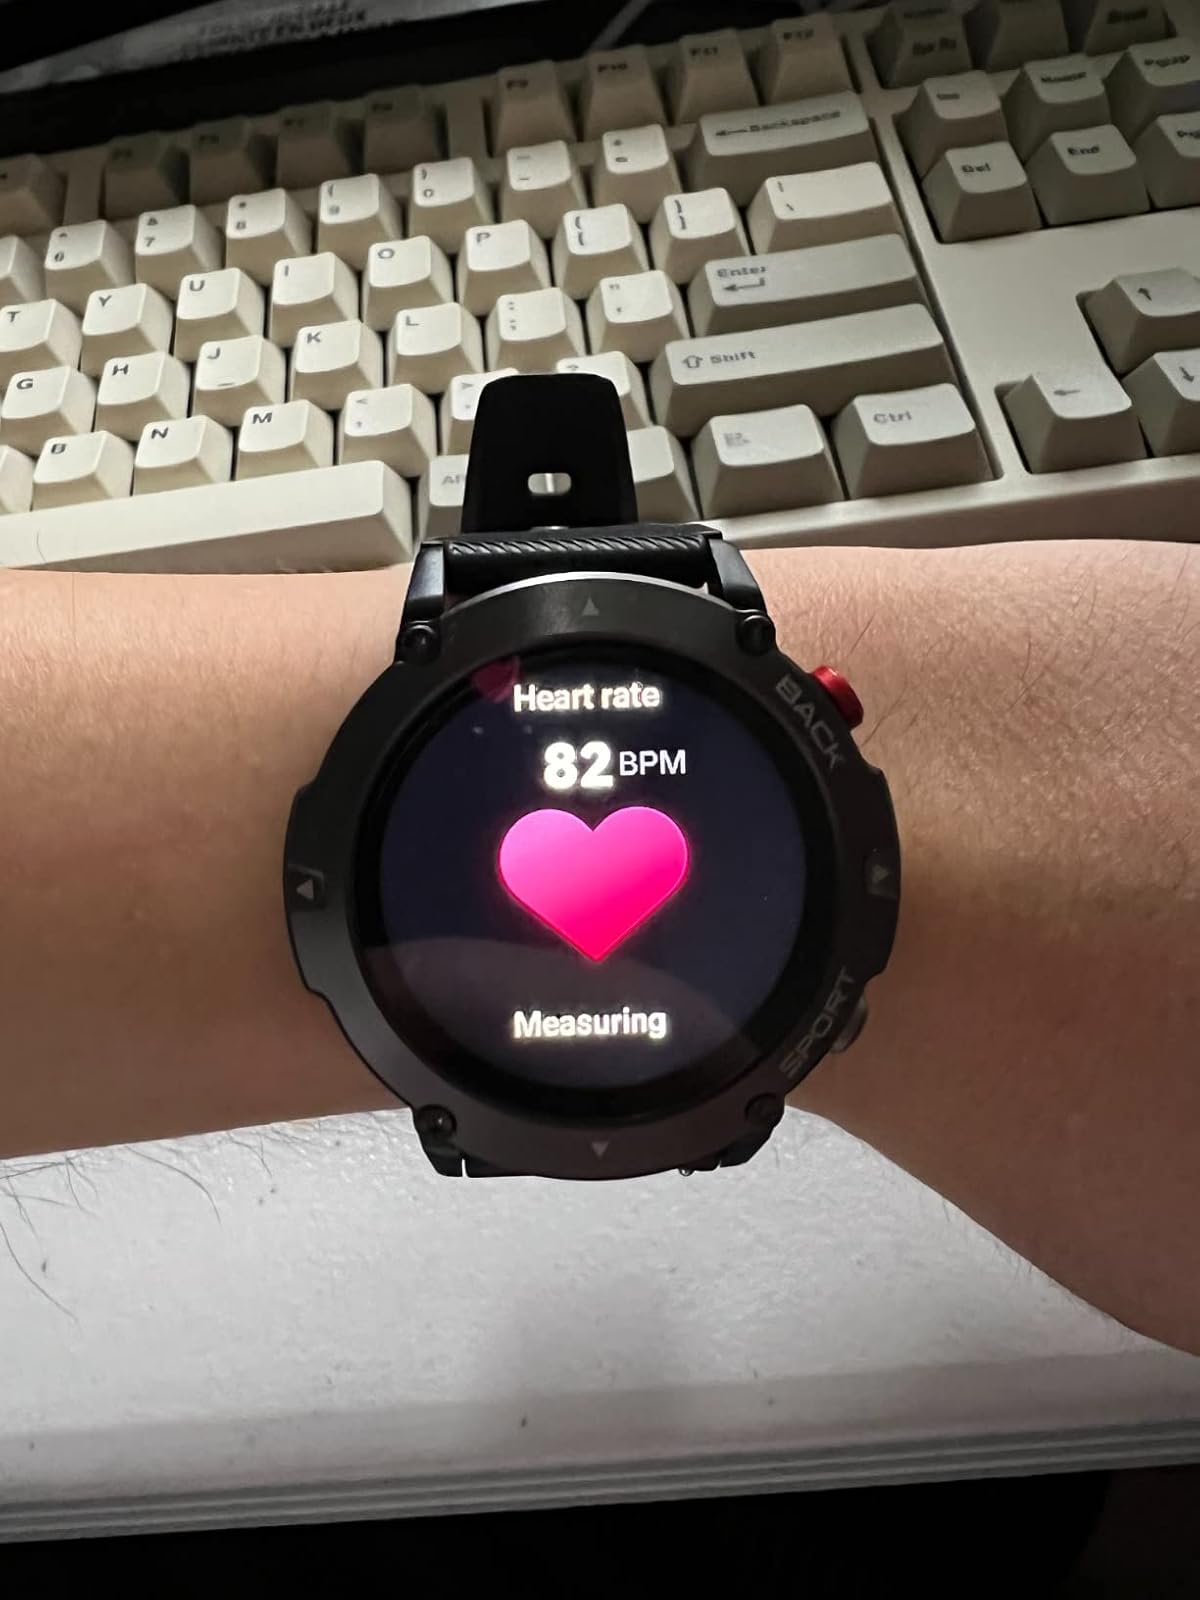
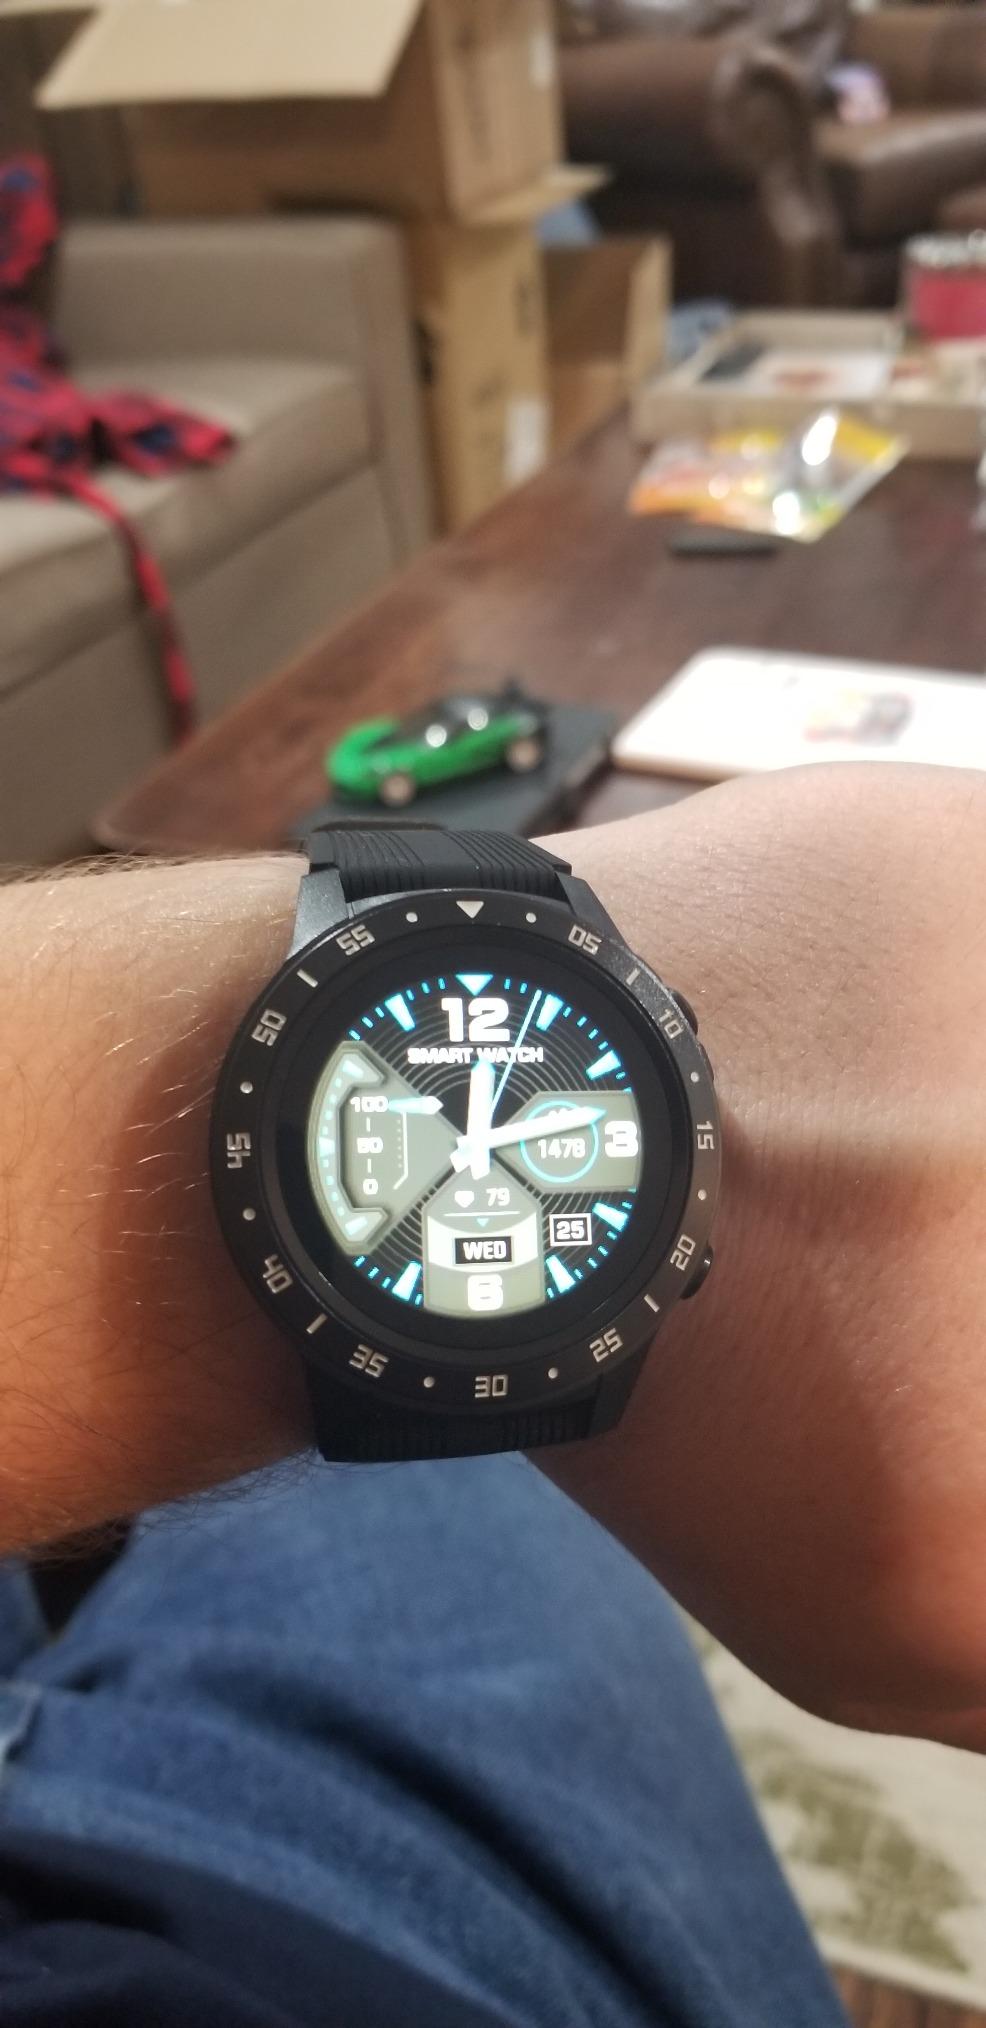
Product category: smartwatch
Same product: no